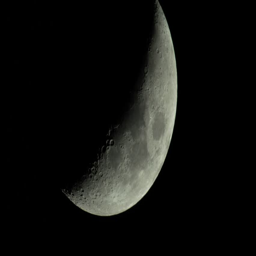
the moon in the black sky at night